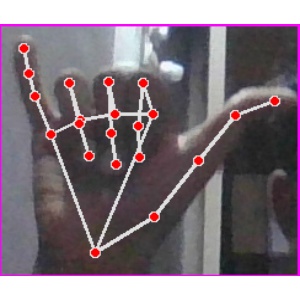
अक्षर: य